Rigby Limited

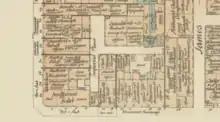
King Wm / Grenfell streets in 1911

J. M. Bath joined the firm in September 1912, and the proprietors decided to realise its value, and sell the lease, while selling the business to George Fraser, of Sands & McDougall, with an eye to amalgamating the two companies. As a result of the Great War of 1914–18 nothing eventuated and on 1 May 1917 Fraser sold his shares to Bath, who negotiated a 30-year lease of the King William Street property, then in 1924 sold the building and lease to Army and Navy Stores, Ltd. In the meantime Bath secured the lease on Sandford's warehouse behind the shop, on Imperial Place, from which premises business continued to expand.